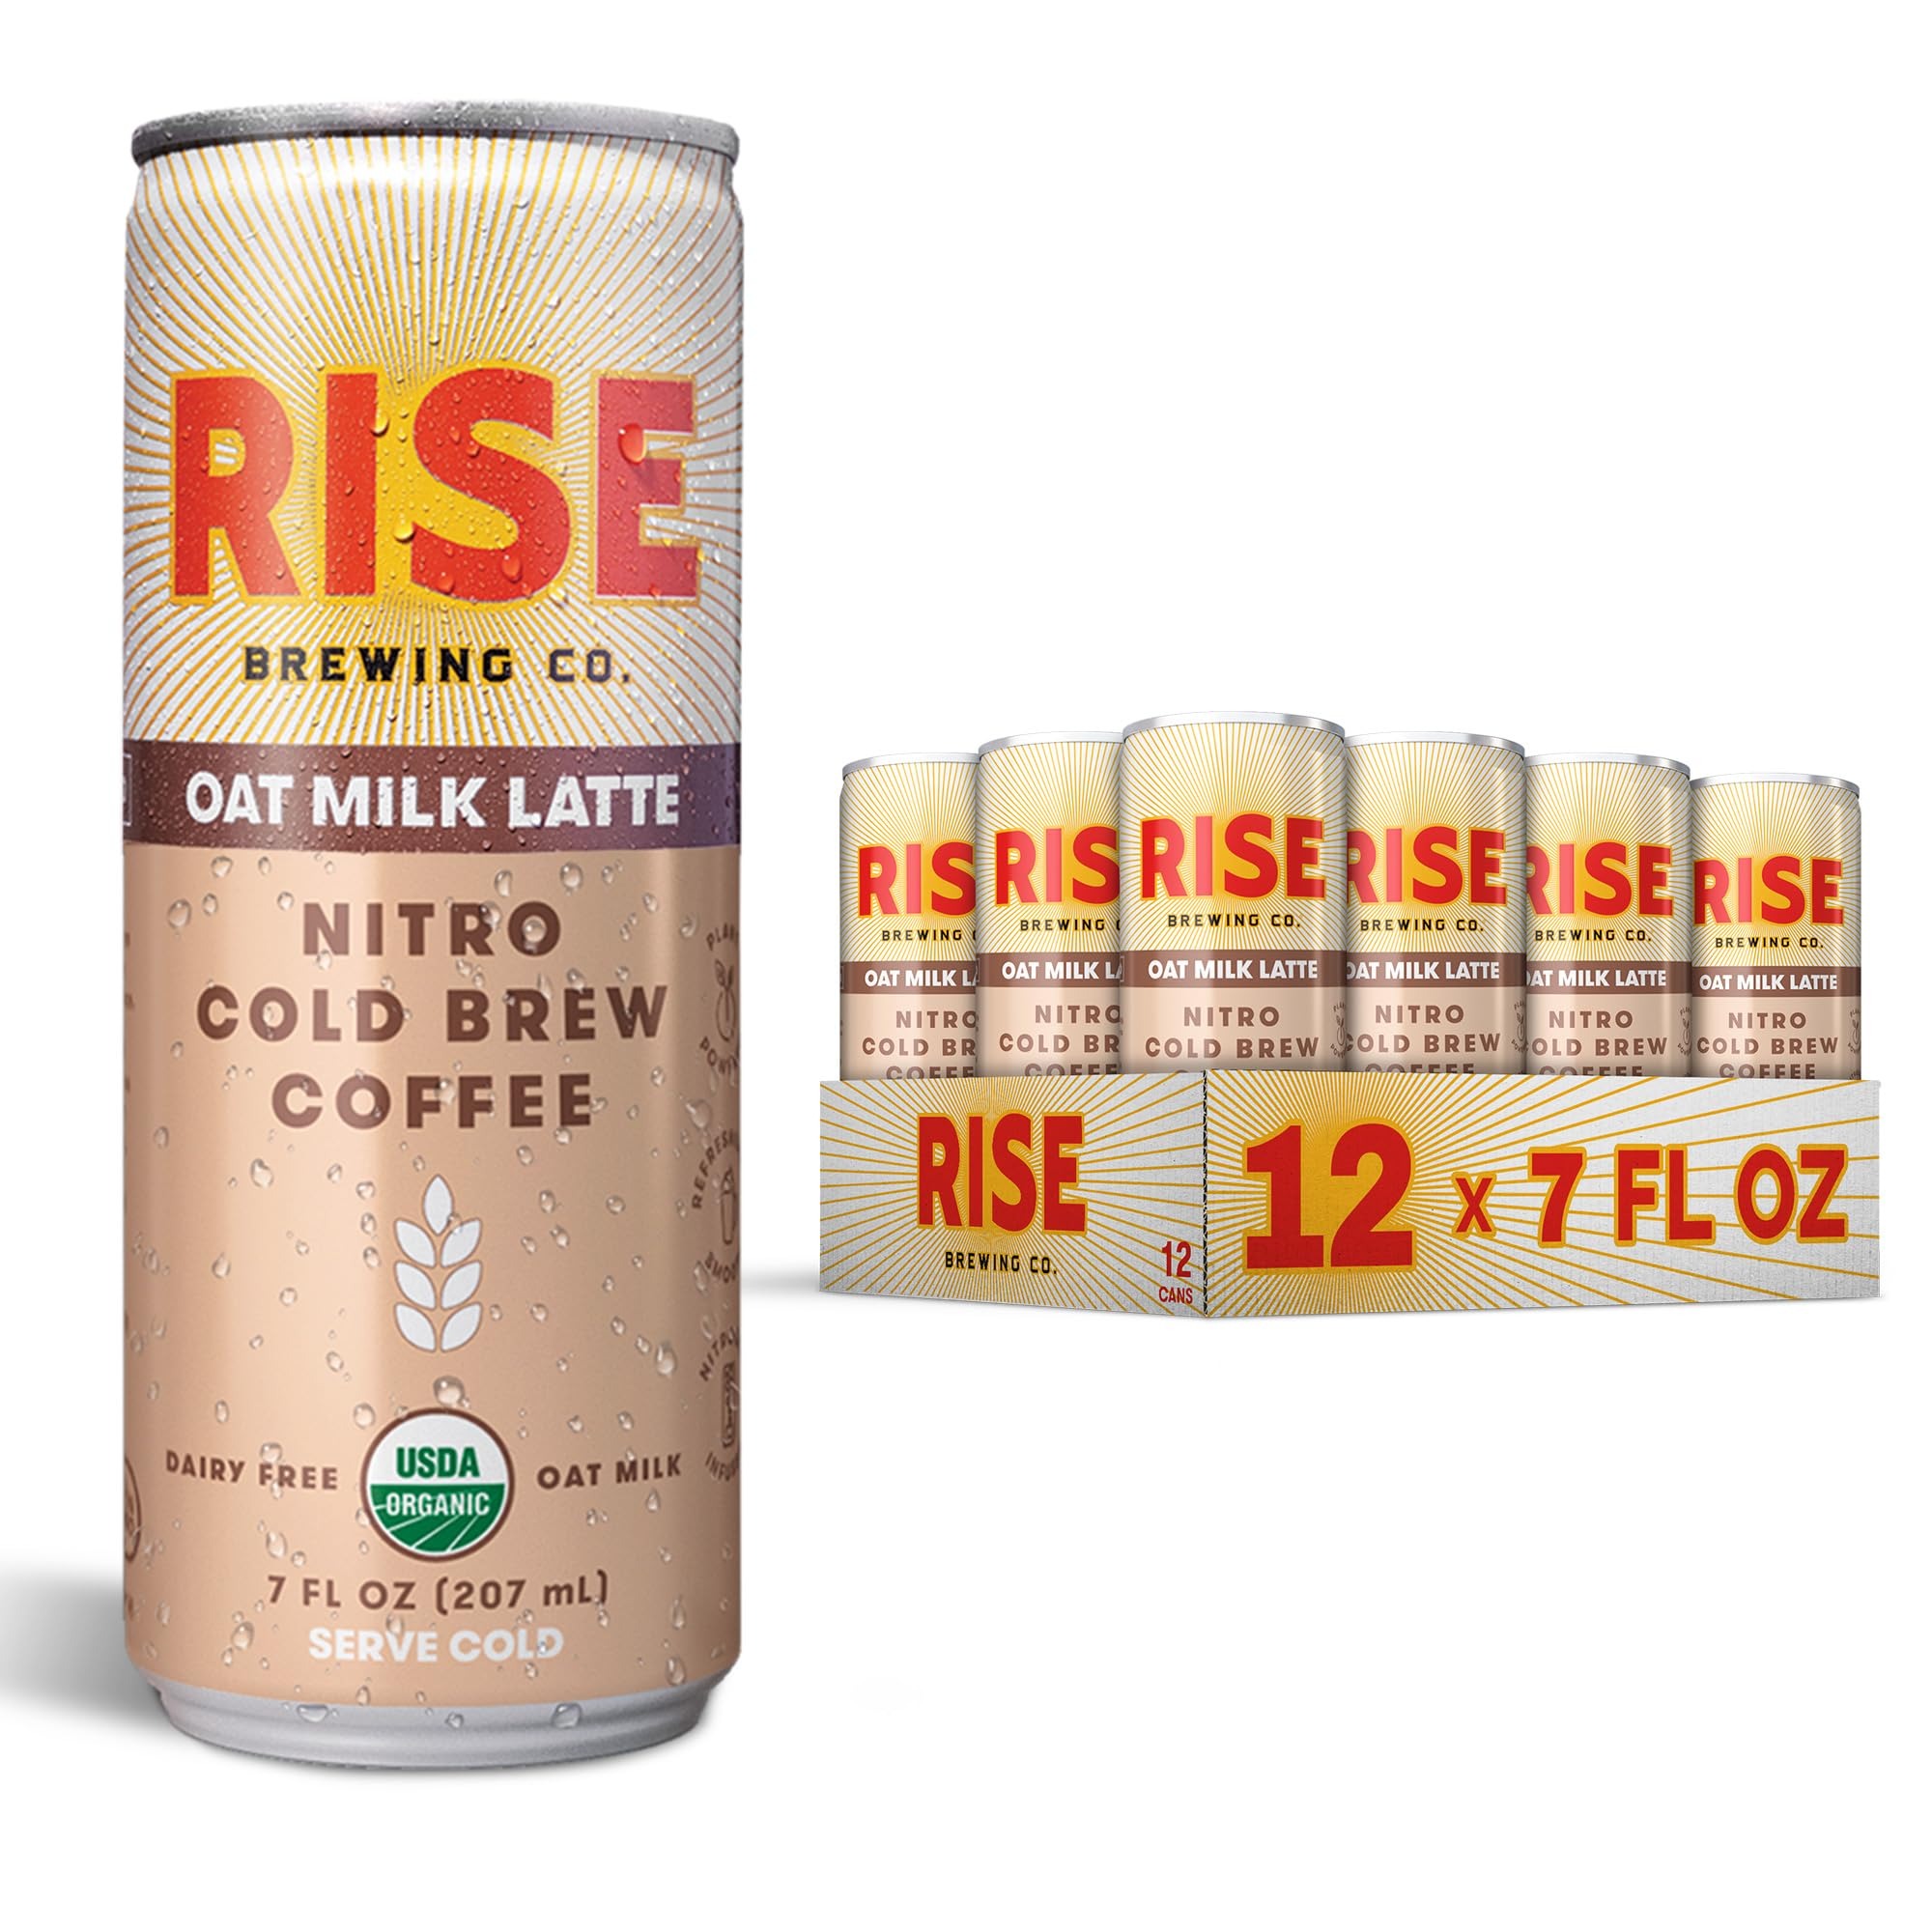
Item Name: RISE Brewing Co. | Oat Milk Nitro Cold Brew Latte | No Sugar Added, Vegan | Organic & Non-GMO | Low Acidity | 7 fl. oz. Cans (4 Pack)
Value: 28.0
Unit: Fl Oz

Price: 21.99